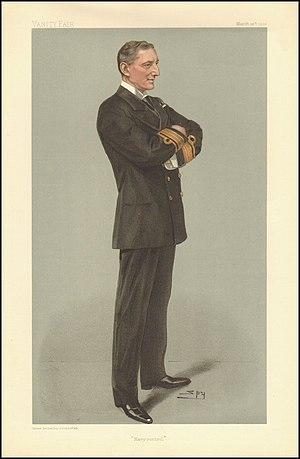
William Henry May est un navigateur, officier de la Royal Navy et Second Sea Lord britannique.